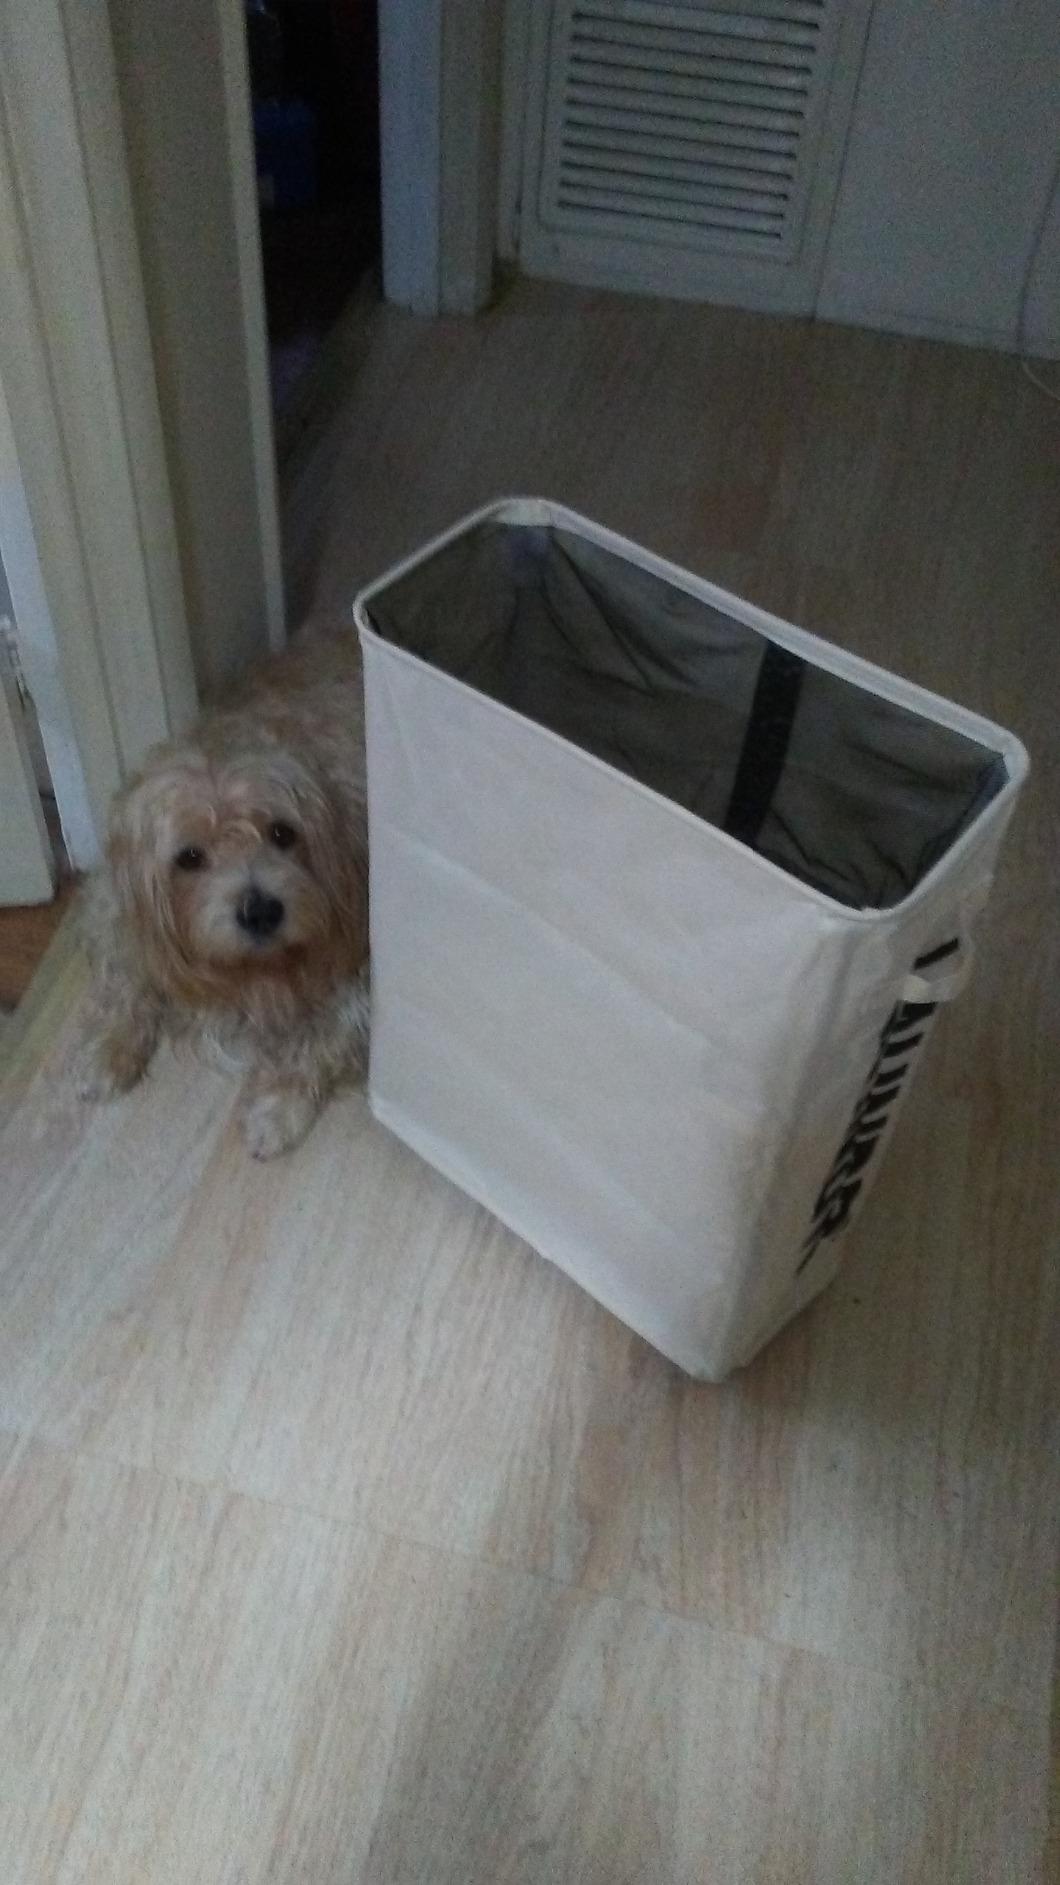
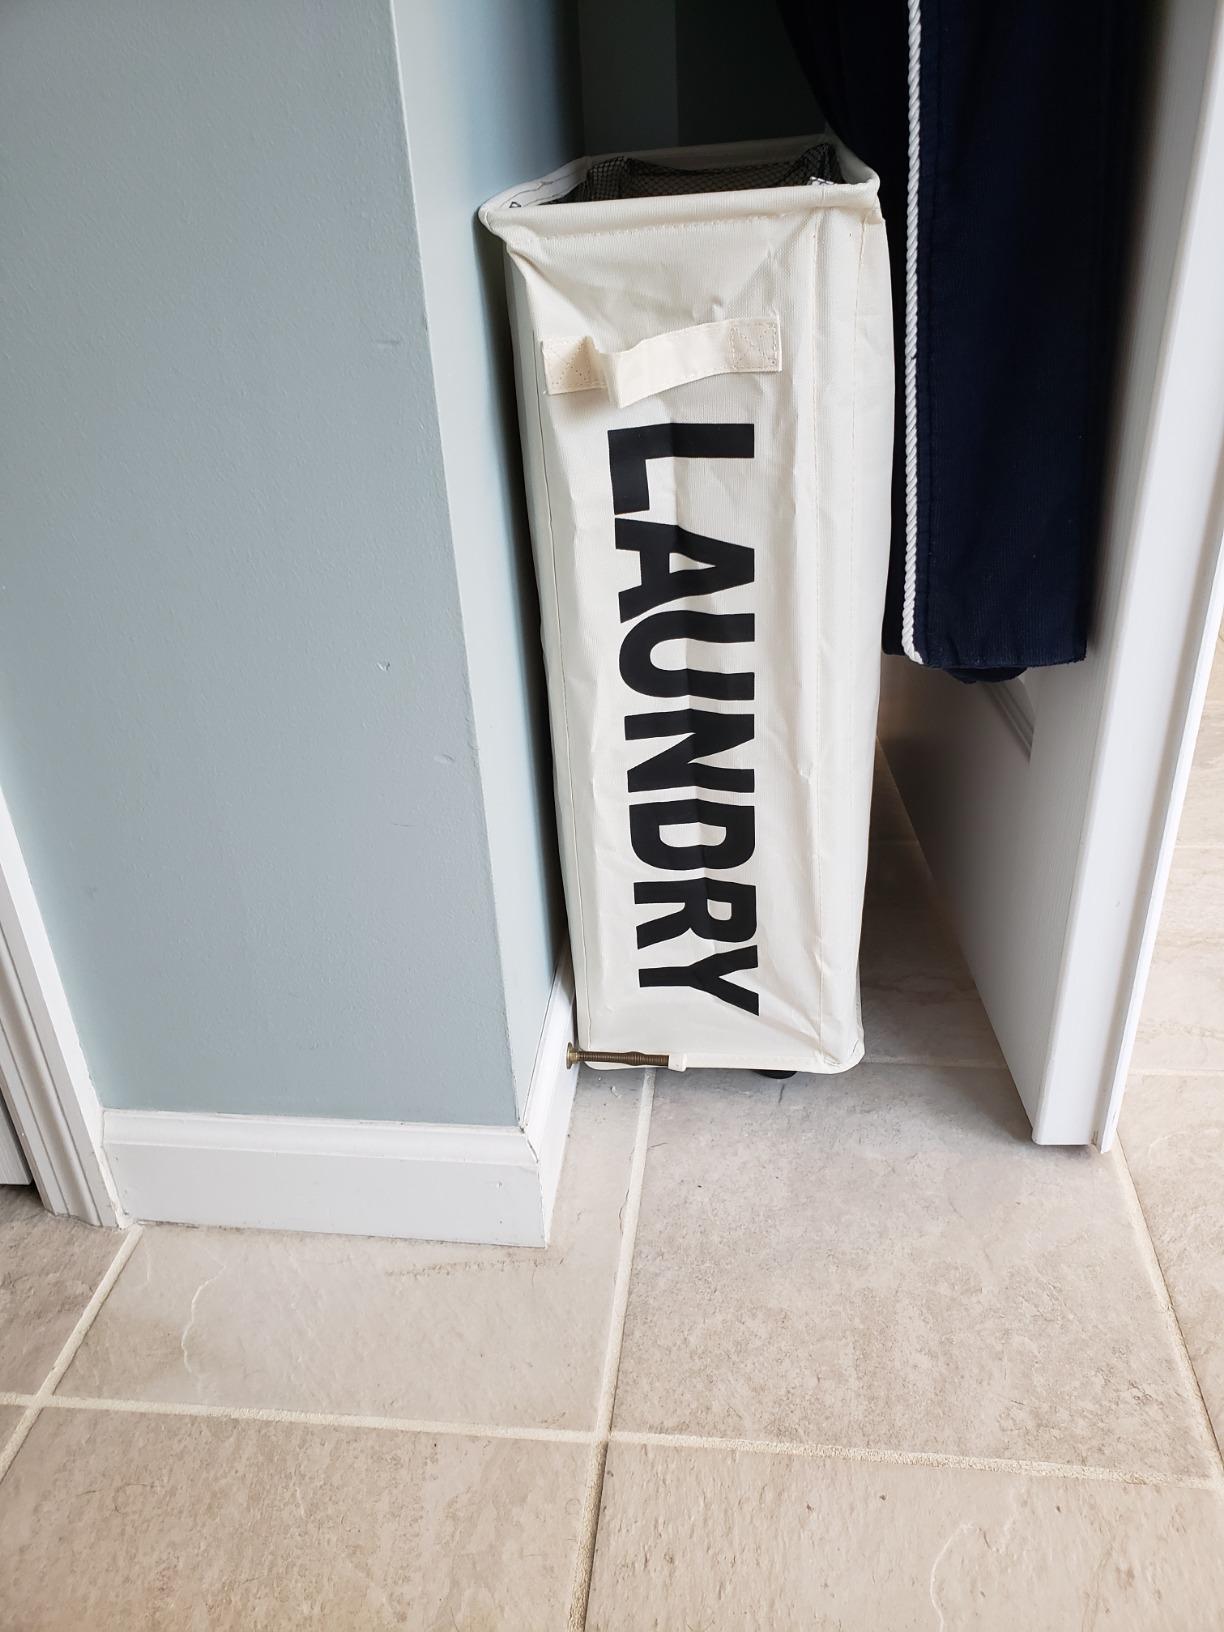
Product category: items_hamper
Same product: yes